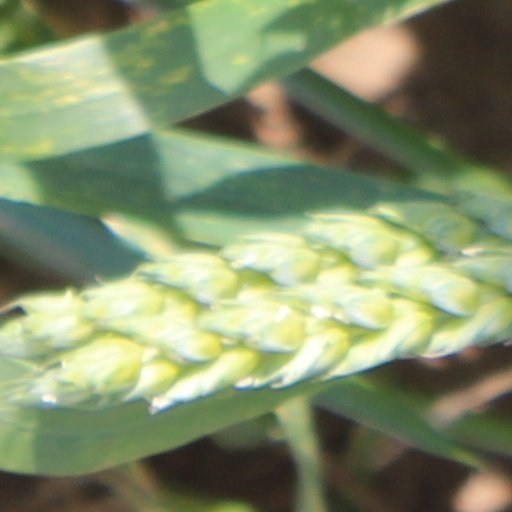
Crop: wheat